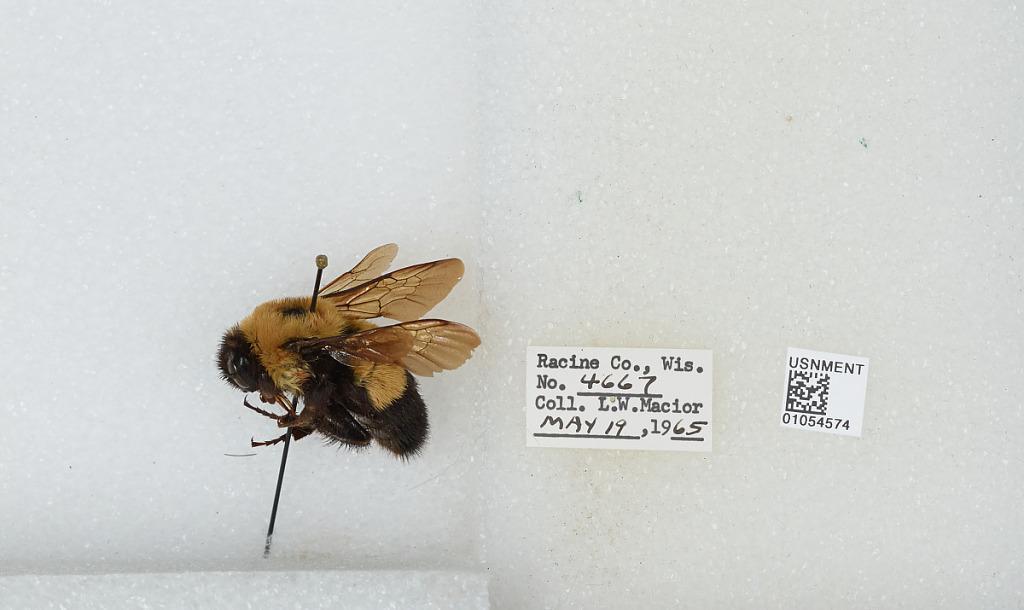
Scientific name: Bombus (Bombus) affinis Cresson
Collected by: L. Macior
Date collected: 1965-5-19
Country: United States
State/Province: Wisconsin
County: Racine
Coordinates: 42.78, -87.76